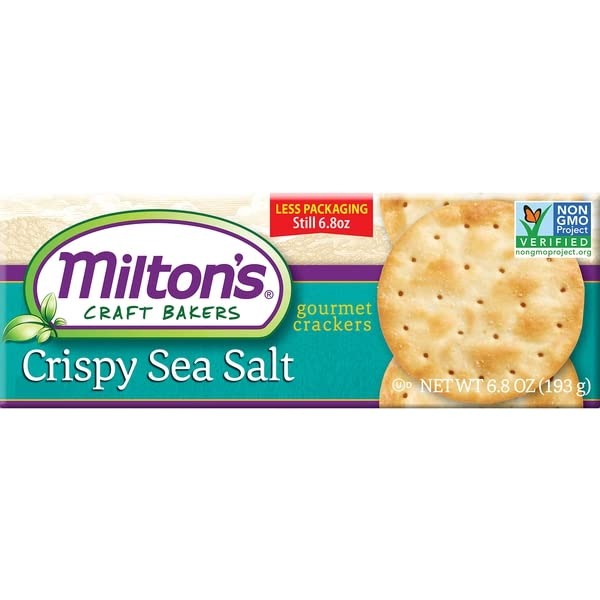
Item Name: Milton's Craft Bakers, Baked Crackers Crispy Sea Salt, 6.8 Ounce
Bullet Point: Baked Crackers, Crispy Sea Salt
Product Description: packaged snack crackers
Value: 6.8
Unit: Ounce

Price: 2.28